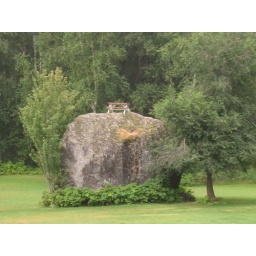
This is a hugh rock by the motel and it features a picnic table on the top. Kinda strange, kinda cool.